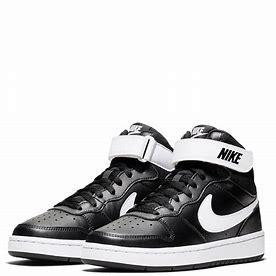
Brand: Nike
Model: Court Borough Mid 2